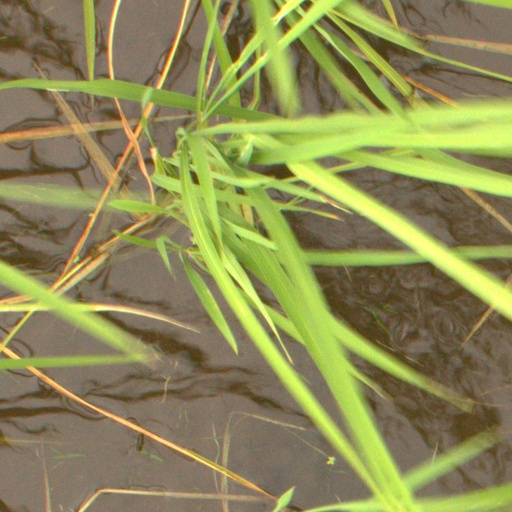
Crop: rice